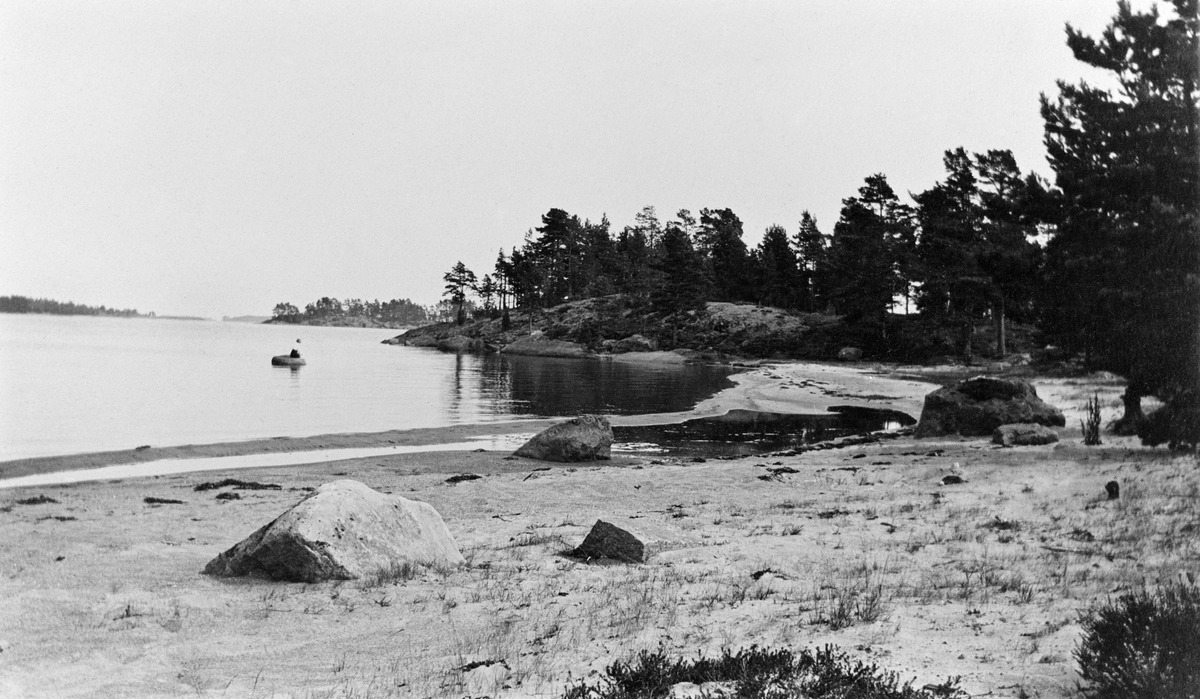
Vuosaari, Kallvik
sisällön kuvaus: Vuosaari, Kallvik. Tod.näk. tontin Klytan (myöh. Solros) rantaa. mustavalkoinen
Kuvaaja: Elmgren, Greta, valokuvaaja
Ajankohta: kuvausaika 1912 n
Paikka: Suomi, Uusimaa, Helsinki, Kallahti Helsinki, Lähdeniemi
Aiheet: rannat